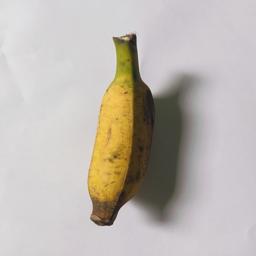
Ripeness: Ripe